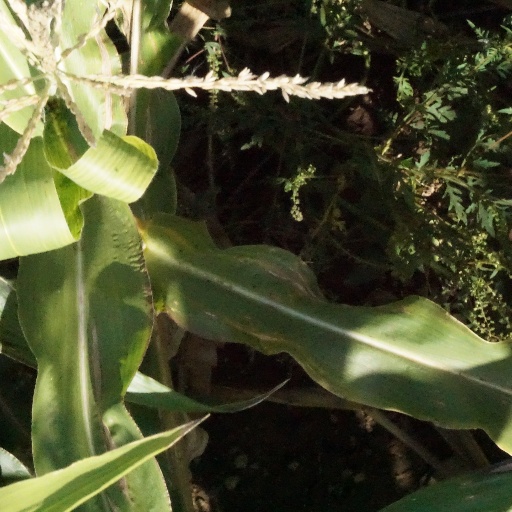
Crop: maize; corn